SMS Seydlitz

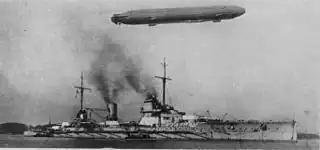

In early January 1915, it became known that British ships were conducting reconnaissance in the Dogger Bank area. Ingenohl was initially reluctant to attempt to destroy these forces, because I Scouting Group was temporarily weakened while was in drydock for periodic maintenance. Richard Eckermann, the Chief of Staff of the High Seas Fleet, insisted on the operation, and so Ingenohl relented and ordered Hipper to take his battlecruisers to the Dogger Bank. On 23 January, Hipper sortied, with in the lead, followed by , , and , along with the light cruisers , , , and and 19 torpedo boats from V Flotilla and II and XVIII Half-Flotillas. and were assigned to the forward screen, while and were assigned to the starboard and port, respectively. Each light cruiser had a half-flotilla of torpedo boats attached.